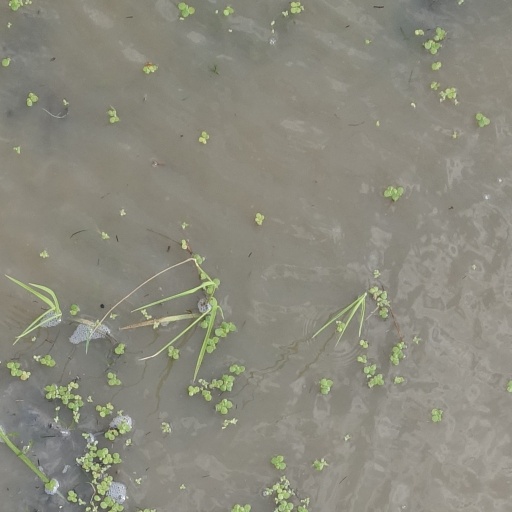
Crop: rice